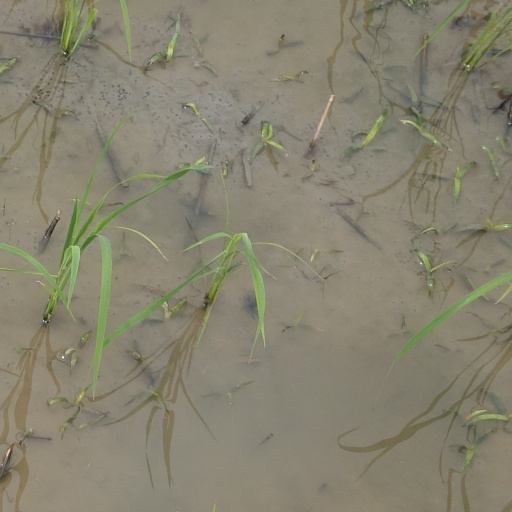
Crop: rice